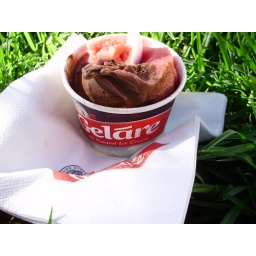
Icecream, sunshine and green grass in winter time :)